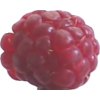
Label: raspberry